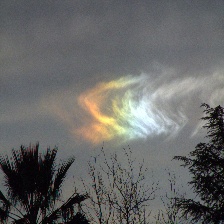
Cloud type: Cirrostratus